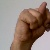
The image shows a hand gesture representing the letter 'N' in Indian Sign Language.